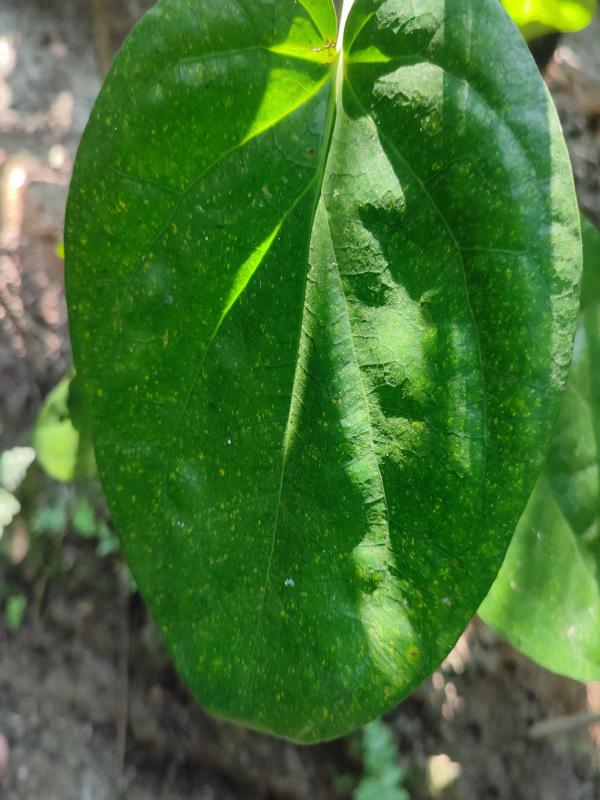
Label: Healthy_Leaf